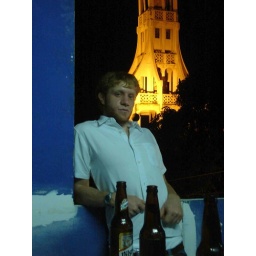
My cousin Martin with the San Vicente clock tower in the background